Yoshi (video game series)

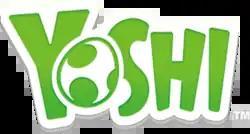

Yoshi is a video game series developed and published by Nintendo. It is a spin-off of the "Mario" franchise. The games, primarily consisting of platform games and puzzle games featuring the titular character, have been developed by a variety of developers including Nintendo, Game Freak, Intelligent Systems, Artoon, its successor Arzest, Good-Feel and Bullet-Proof Software. "Yoshi" games have been released for Nintendo video game consoles and handhelds dating from the Nintendo Entertainment System (NES) to the current generation of video game consoles. Some of the original NES and Super Nintendo Entertainment System (SNES) games have been ported to Game Boy Advance or the Virtual Console (both, in the case of "Super Mario World").